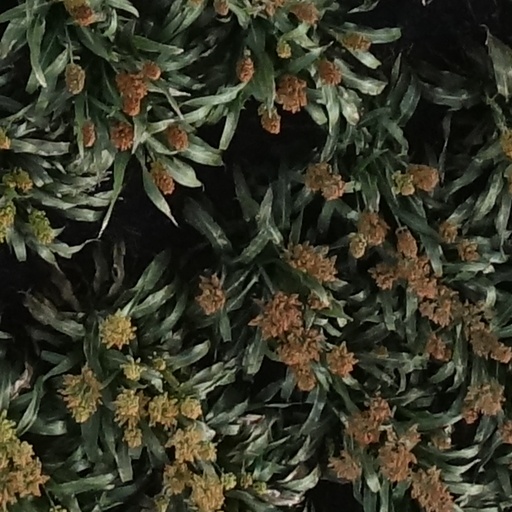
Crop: sorghum